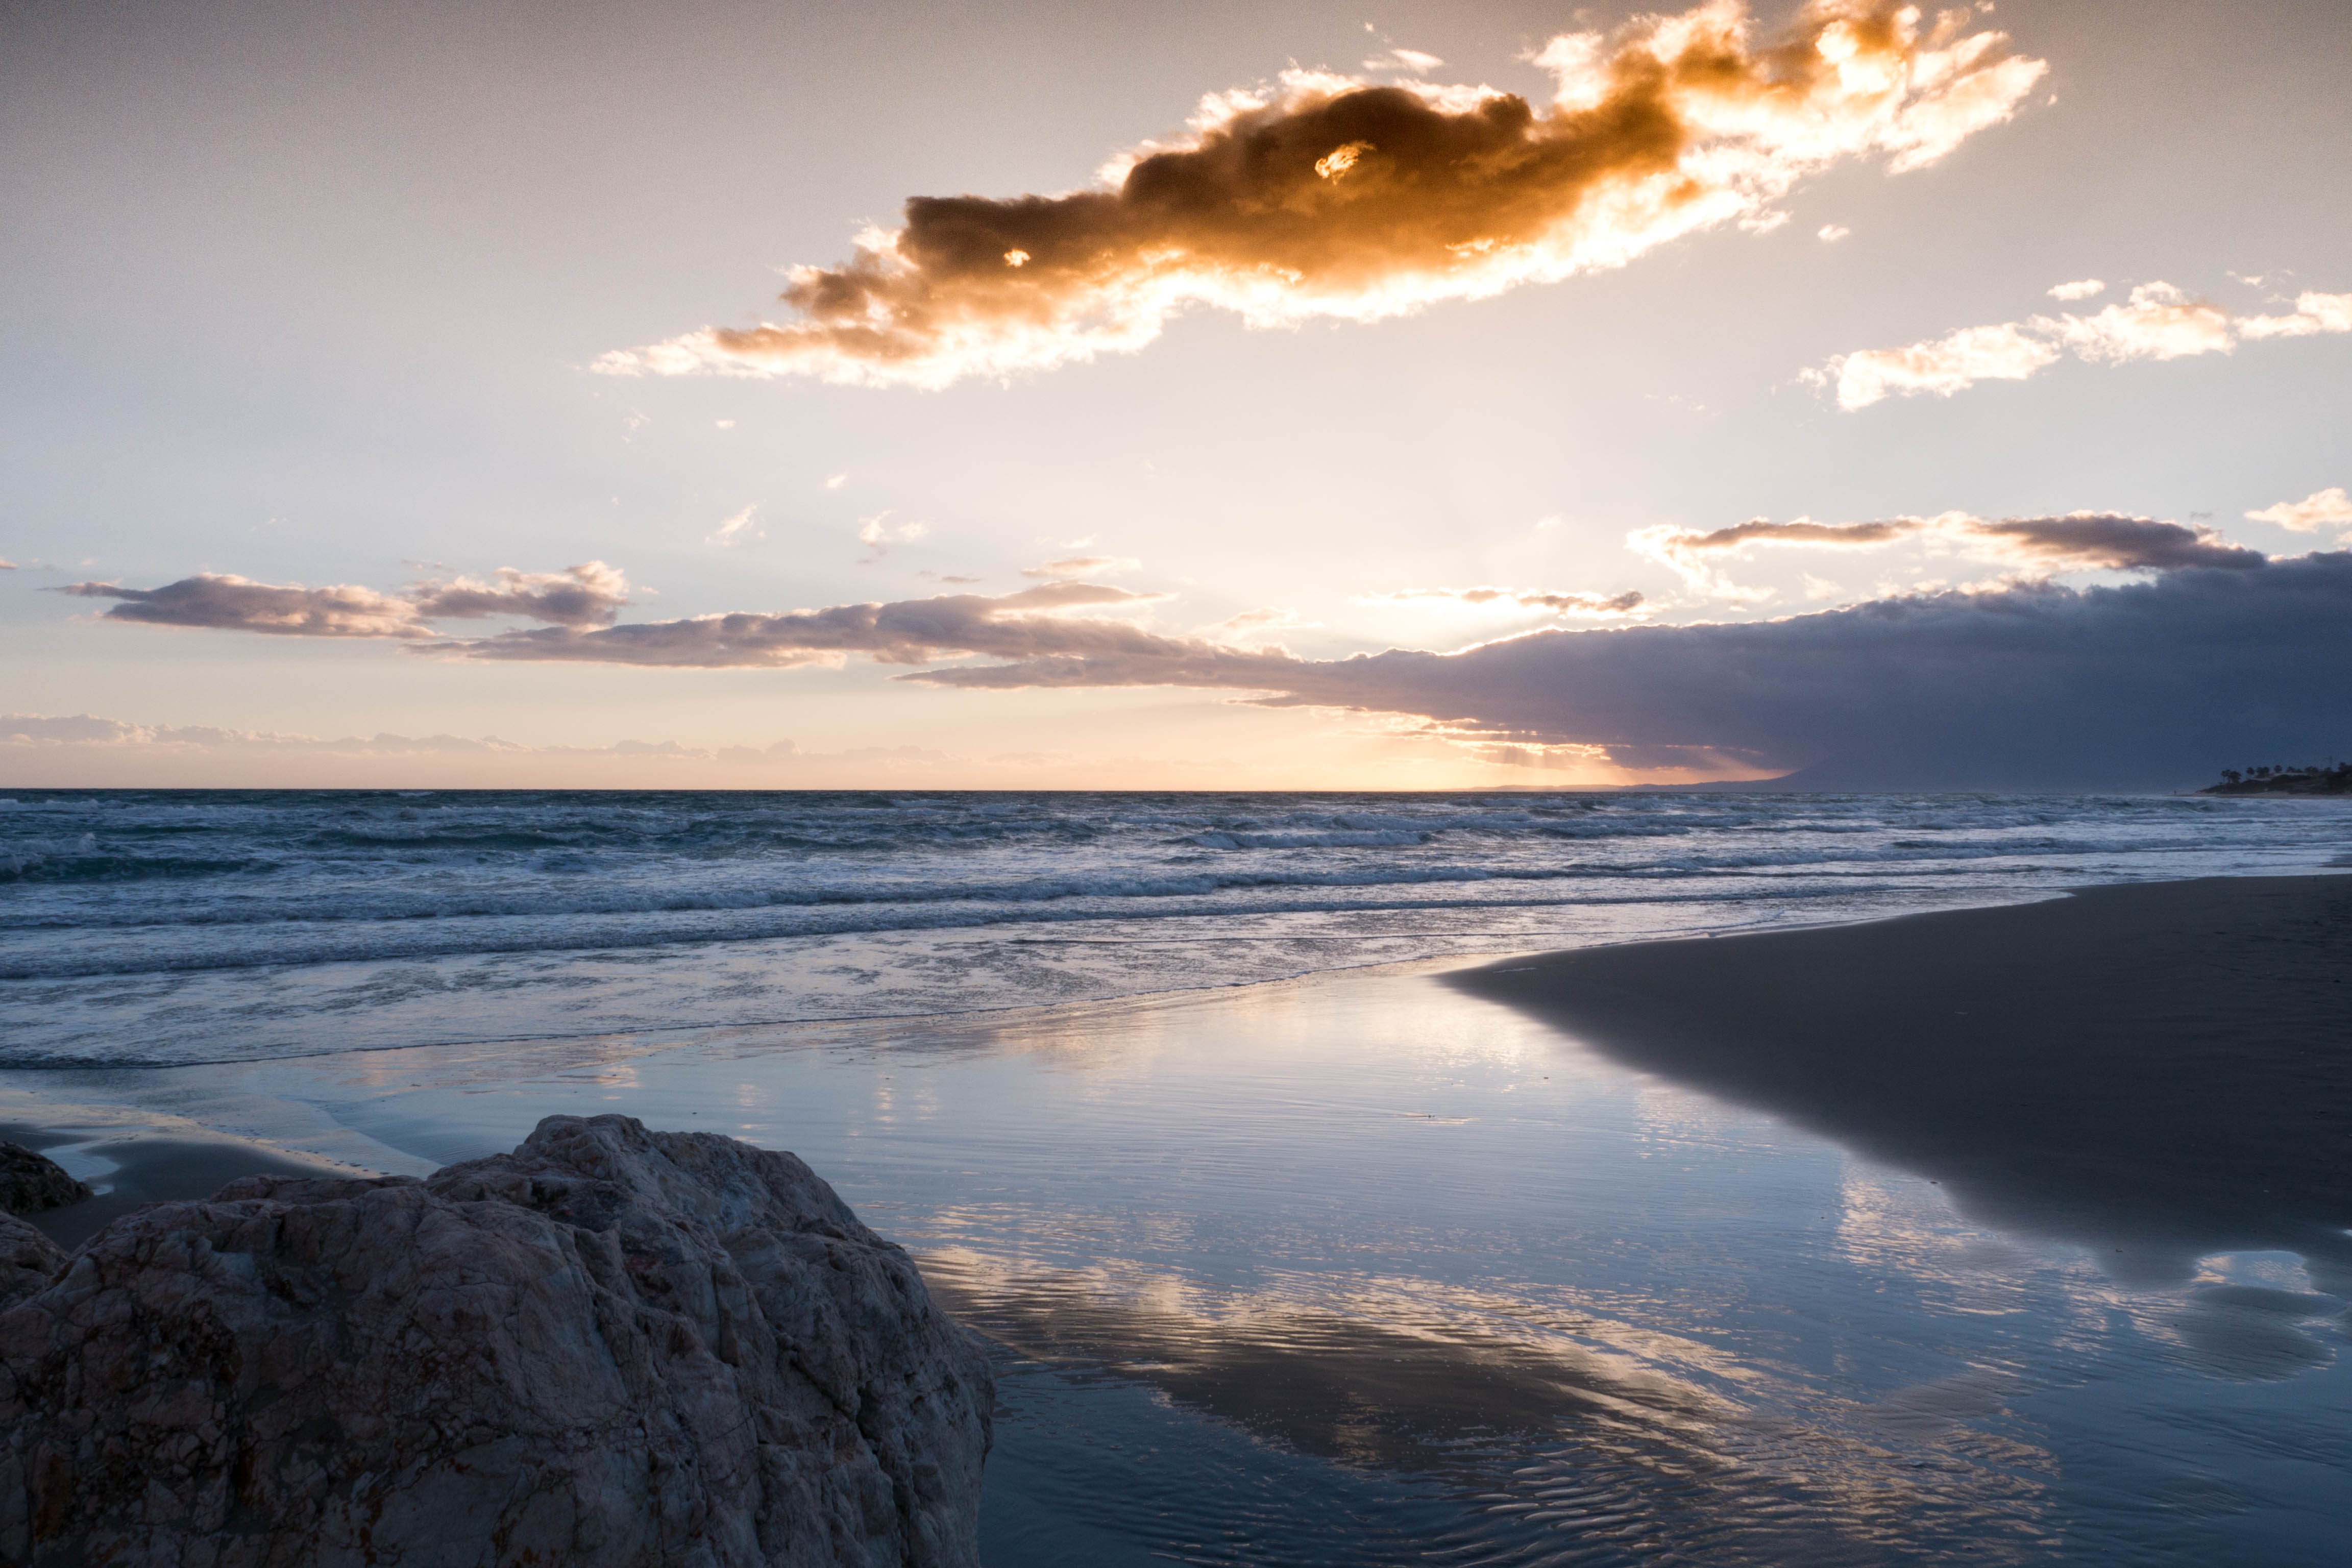
beach, sea, coast, water, nature, ocean, horizon, cloud, sky, sun, sunrise, sunset, sunlight, morning, shore, wave, dawn, atmosphere, dusk, evening, reflection, bay, blue, marina, body of water, stillness, rocks, spain, andalusia, cape, malaga, costa del sol, meteorological phenomenon, cabopino, mijas costa, wind wave